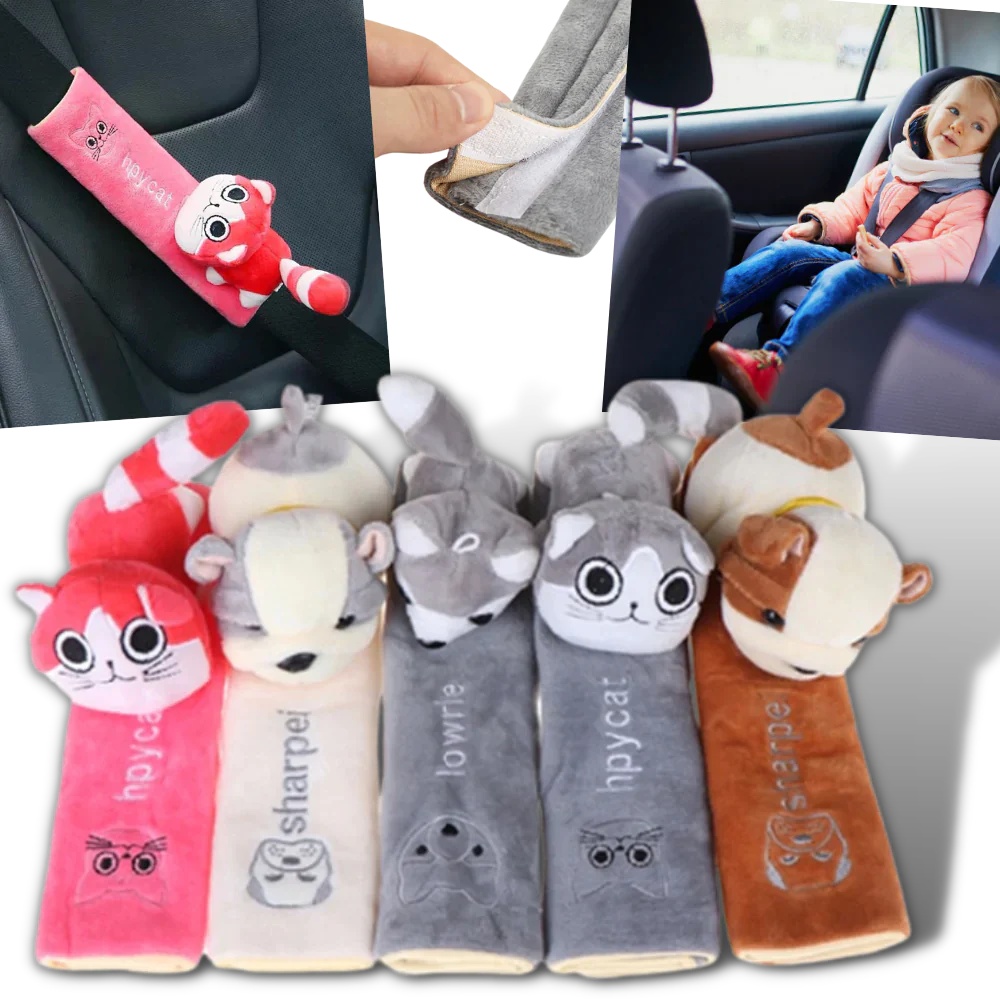
Car Seat Belt Cover
div::after, .ddr-page-wrapper .ddr-page>div::before { content: ""; display: table; clear: both; } .ddr-page-wrapper div, .ddr-page-wrapper h1, .ddr-page-wrapper h2, .ddr-page-wrapper h3, .ddr-page-wrapper h4, .ddr-page-wrapper h5, .ddr-page-wrapper h6, .ddr-page-wrapper p, .ddr-page-wrapper span { line-height: normal; } .big-loader-wrapper { position: relative; height: 150px; width: 100%; display: flex; justify-content: center; align-items: center; background: rgba(212, 211, 211, 0.5); z-index: 1; } .big-loader-wrapper .big-loader { padding-top: 20px; display: block; height: 64px; width: 64px; background-color: rgba(255, 255, 255, 0.1); border-radius: 50%; border-width: 3px; border-style: solid; border-color: rgb(1, 154, 149) rgb(226, 118, 37); animation: 1s ease 0s infinite normal none running spin; } .ddr-page-row, .ddr-page-section-wrapper .ddr-page-section { position: relative; box-sizing: border-box; } .ddr-page-row { display: flex; width: 100%; } .ddr-page-row__wrap { flex-wrap: wrap; } .ddr-page-rowwrap .ddr-page-columnwrap { width: 100% !important; } .ddr-page-row__wrap-reverse { flex-wrap: wrap-reverse; } .ddr-page-rowwrap-reverse .ddr-page-columnwrap-reverse { width: 100% !important; } .ddr-page-column { display: flex; flex-wrap: wrap; box-sizing: border-box; position: relative; align-content: flex-start; } .ddr-page-widget { width: 100%; position: relative; overflow: hidden; } .dashed-border { border: 1px dashed rgb(135, 135, 135); } .headline-edit-wrapper { cursor: text; } .ddr-widget__navigation .menu { font-family: inherit; } .ddr-widget__navigation .menu ul { list-style: none; margin: 0px; padding: 0px; display: flex; flex-wrap: wrap; } .ddr-widget__navigation .menu ul li>ul { display: flex; visibility: hidden; position: absolute; flex-direction: column; padding-bottom: 100%; } .ddr-widget__navigation .menu ul li>ul li { width: 100%; position: relative; } @media (min-width: 40em) { .ddr-widget__navigation .menu ul li>ul li>ul { top: 0px; position: absolute !important; left: 100% !important; } } .ddr-widget__navigation .menu ul li:hover>ul { visibility: visible; position: relative; left: 0px; } .ddr-widget__navigation .menu .sub-menu li>a { color: inherit; } .ddr-widget__navigation .menu .sub-menu>a::after { content: "+"; padding-left: 5px; } .ddr-page-widget__navigation { overflow: visible !important; } .ddr-page-widget__navigation .ddr-widget { overflow: visible; } .ddr-page-widget__navigation .ddr-widget .menu>ul>li, .ddr-page-widget__navigation .menu>ul>li { position: relative; } .ddr-page-widget__navigation .menu li ul { width: 100%; z-index: 99; padding-bottom: 0px; position: absolute !important; } .navigation-widget-modal-settings { background: rgb(39, 44, 51); width: 800px !important; height: 600px !important; } .navigation-widget-modal-settings .modal__header { background: rgb(48, 51, 56); } .navigation-widget-modal-settings .modal__content { padding: 30px; } .navigation-widget-modal-settings .modal__footer { display: flex; align-items: flex-end; } .navigation-widget-modal-settings .modal__footer>div { width: 100%; } .navigation-widget-modal-settings .modal__footer button { margin: 0px; } .widget-settings-wrapper { display: inline-flex; color: rgb(244, 244, 244); font-family: "Open Sans", sans-serif; } .widget-menu-settings { text-align: left; color: rgb(255, 255, 255); padding: 0px; } .widget-settings-navigation { width: 360px; height: 400px; display: block; background: rgb(39, 44, 51); } .widget-settings-navigation>button { margin-top: 0px; background-color: rgb(16, 126, 142); color: rgb(255, 255, 255); text-transform: uppercase; } .widget-settings-navigation>button:hover { background-color: rgb(31, 140, 155); } .widget-settings-navigation-edit { padding: 0px; width: 370px; margin-left: 10px; box-sizing: border-box; background: rgb(39, 44, 51); max-height: 440px; overflow: auto; } .widget-settings-navigation-edit .widget-menu-settings { font-family: "Open Sans", sans-serif; text-indent: 15px; padding: 0px; } .navigation-bar-items::-webkit-scrollbar, .widget-settings-navigation-edit::-webkit-scrollbar { width: 7px; } .navigation-bar-items::-webkit-scrollbar-track, .widget-settings-navigation-edit::-webkit-scrollbar-track { box-shadow: rgb(0, 0, 0) 0px 0px 6px inset; } .navigation-bar-items::-webkit-scrollbar-thumb, .widget-settings-navigation-edit::-webkit-scrollbar-thumb { background-color: rgb(81, 89, 103); outline: rgb(81, 89, 103) solid 1px; } .accordion { position: relative; background: rgb(48, 51, 56); color: rgb(109, 111, 113); cursor: pointer; padding: 18px; width: 90%; border-bottom: 1px solid rgb(39, 44, 51); text-align: left; outline: none; font-size: 15px; transition: all 0.4s ease 0s; display: inline-flex; justify-content: space-between; } .accordion .nav-item-options-trigger { background: none; outline: none; border: none; cursor: pointer; } .accordion .nav-item-options-trigger i { font-size: 16px; } .accordion .nav-item-options-menu { position: absolute; right: 40px; top: 27px; z-index: 1; border: 1px solid; } .accordion .nav-item-options-menu button { display: block; background: rgb(255, 255, 255); outline: none; border: none; width: 100%; text-align: left; padding: 8px 10px; cursor: pointer; transition: all 0.4s ease 0s; font-size: 16px; } .accordion .nav-item-options-menu button i { color: rgb(0, 0, 0); margin-right: 5px; transition: all 0.4s ease 0s; } .accordion .nav-item-options-menu button:hover { background: rgb(39, 44, 51); color: rgb(255, 255, 255); } .accordion .nav-item-options-menu button:hover i { color: rgb(255, 255, 255); } .navigation-bar-items { width: 100%; height: 400px; overflow-y: auto; } .accordion:hover, .active { background-color: rgb(255, 255, 255); } .nav-item-title { color: rgb(255, 255, 255); display: flex; } .nav-item-options { display: flex; } .nav-item-options i { color: rgb(255, 255, 255); } @keyframes disableClick { 100% { pointer-events: all; } } .section-slider .ddr-page-section-widget-drop-suggestion-wrapper { padding-bottom: 7px; } .ddr-page-widget__sections-slider .toolbox-controls { justify-content: flex-start !important; } .slide-options-wrapper { border-bottom: 1px solid rgb(226, 118, 37); } .slide-options-wrapper .rc-collapse-content-active { background-color: rgb(23, 23, 23); } .slide-options-wrapper .rc-collapse-content-active .section-slider-delete-icon.slide-delete-icon { background: rgb(239, 83, 80); color: rgb(255, 255, 255); align-items: center; border-radius: 3px; } .slide-options-wrapper .rc-collapse-content-active .section-slider-delete-icon.slide-delete-icon i { color: rgb(255, 255, 255) !important; } .slide-options-wrapper .rc-collapse-content-active .switch-wrapper .switch { margin-left: -10px; } .slide-options-wrapper:last-child { margin-bottom: 24px; } .ddr-widget-toolbox--section-slider .toolbox-controls .ddr-widget-toolbox__sub-tool--drag, .ddr-widget-toolbox--section-slider .toolbox-controls .ddr-widget-toolbox__sub-tool--duplicate, .ddr-widget-toolbox--section-slider .toolbox-controls .ddr-widget-toolbox__tool--drag, .ddr-widget-toolbox--section-slider .toolbox-controls .ddr-widget-toolbox__tool--duplicate, .ddr-widget-toolbox--section-slider .toolbox-controls .ddr-widget-toolbox__tool--move, .ddr-widget-toolbox--section-slider .toolbox-controls .ddr-widget-toolbox__tool--settings { background-color: rgb(226, 118, 37); } .ddr-widget-toolbox--section-slider .toolbox-controls .ddr-widget-toolbox__tool--delete { background-color: rgb(72, 72, 72); } .ddr-widget-toolbox--section-slider .toolbox-controls .ddr-widget-toolboxtool.ddr-widget-toolboxtool--delete:hover { background-color: rgb(58, 65, 74); } .ddr-widget-toolbox--section-slider .toolbox-controls .ddr-widget-toolbox__tool:hover { background-color: rgb(239, 56, 27); } .ddr-page-widget-overlay-wrapper:hover .ddr-widget-toolbox--section-slider { border: 2px solid rgb(226, 118, 37) !important; } .ddr-widget-toolbox--active.ddr-widget-toolbox--section-slider { border: 2px solid rgb(226, 118, 37); } .ddr-widget { background-color: transparent; background-image: none; inset: auto; height: auto; width: auto; max-height: none; max-width: none; min-height: 0px; min-width: 0px; padding: 0px; margin: 0px; overflow: hidden; } .ddr-widget__rich-text { position: relative; cursor: auto; overflow-wrap: break-word; overflow: hidden; } .ddr-widget__image { position: relative; max-width: 100%; height: auto; margin: auto; display: flex; } .ddr-widget__image a, .ddr-widget__image img { overflow: hidden; width: 100%; max-width: 100%; max-height: 100%; } .ddr-widget__image a, .ddr-widget__image a:active, .ddr-widget__image a:focus, .ddr-widget__image a:hover, .ddr-widget__image a:link, .ddr-widget__image a:visited { display: inline-block; vertical-align: middle; color: inherit; text-decoration: none; border: none; box-shadow: none; } @media (min-width: 1281px) { .ddr-page-row__wrap--max { flex-wrap: wrap; } .ddr-page-rowwrap--max .ddr-page-columnwrap--max { width: 100% !important; } .ddr-page-row__wrap-reverse--max { flex-wrap: wrap-reverse; } .ddr-page-rowwrap-reverse--max .ddr-page-columnwrap-reverse--max { width: 100% !important; } .ddr-page-column__hide--max, .ddr-page-widget__hide--max { display: none; } } @media (max-width: 1280px) and (min-width: 1025px) { .ddr-page-row__wrap--1280 { flex-wrap: wrap; } .ddr-page-rowwrap--1280 .ddr-page-columnwrap--1280 { width: 100% !important; } .ddr-page-row__wrap-reverse--1280 { flex-wrap: wrap-reverse; } .ddr-page-rowwrap-reverse--1280 .ddr-page-columnwrap-reverse--1280 { width: 100% !important; } .ddr-page-column__hide--1280, .ddr-page-widget__hide--1280 { display: none; } } @media (max-width: 1024px) and (min-width: 769px) { .ddr-page-row__wrap--1024 { flex-wrap: wrap; } .ddr-page-rowwrap--1024 .ddr-page-columnwrap--1024 { width: 100% !important; } .ddr-page-row__wrap-reverse--1024 { flex-wrap: wrap-reverse; } .ddr-page-rowwrap-reverse--1024 .ddr-page-columnwrap-reverse--1024 { width: 100% !important; } .ddr-page-column__hide--1024, .ddr-page-widget__hide--1024 { display: none; } } @media (max-width: 768px) and (min-width: 481px) { .ddr-page-row__wrap--768 { flex-wrap: wrap; } .ddr-page-rowwrap--768 .ddr-page-columnwrap--768 { width: 100% !important; } .ddr-page-row__wrap-reverse--768 { flex-wrap: wrap-reverse; } .ddr-page-rowwrap-reverse--768 .ddr-page-columnwrap-reverse--768 { width: 100% !important; } .ddr-page-column__hide--768, .ddr-page-widget__hide--768 { display: none; } } @media (max-width: 480px) and (min-width: 321px) { .ddr-page-row__wrap--480 { flex-wrap: wrap; } .ddr-page-rowwrap--480 .ddr-page-columnwrap--480 { width: 100% !important; } .ddr-page-row__wrap-reverse--480 { flex-wrap: wrap-reverse; } .ddr-page-rowwrap-reverse--480 .ddr-page-columnwrap-reverse--480 { width: 100% !important; } .ddr-page-column__hide--480, .ddr-page-widget__hide--480 { display: none; } } @media (max-width: 320px) and (min-width: 0px) { .ddr-page-row__wrap--320 { flex-wrap: wrap; } .ddr-page-rowwrap--320 .ddr-page-columnwrap--320 { width: 100% !important; } .ddr-page-row__wrap-reverse--320 { flex-wrap: wrap-reverse; } .ddr-page-rowwrap-reverse--320 .ddr-page-columnwrap-reverse--320 { width: 100% !important; } .ddr-page-column__hide--320, .ddr-page-widget__hide--320 { display: none; } } #ddr-rich-text-000 * { line-height: 1.6; } [data-ddr-page-widget-additional-css-id="34805d82cd"] { font-family: 'Roboto', sans-serif; } #ddr-rich-text-001 * { line-height: 1.6; } undefined[data-ddr-page-widget-additional-css-id="34805d82cd"] { font-family: 'Roboto', sans-serif; } #ddr-rich-text-1000 * { line-height: 1.6; } undefined[data-ddr-page-widget-additional-css-id="34805d82cd"] { font-family: 'Roboto', sans-serif; } #ddr-rich-text-1001 * { line-height: 1.6; } #ddr-rich-text-2000 * { line-height: 1.6; } undefined[data-ddr-page-widget-additional-css-id="34805d82cd"] { font-family: 'Roboto', sans-serif; } #ddr-rich-text-2001 * { line-height: 1.6; } #ddr-rich-text-3000 * { line-height: 1.6; } undefined[data-ddr-page-widget-additional-css-id="34805d82cd"] { font-family: 'Roboto', sans-serif; } #ddr-rich-text-3001 * { line-height: 1.6; } #ddr-rich-text-4000 * { line-height: 1.6; } undefined[data-ddr-page-widget-additional-css-id="34805d82cd"] { font-family: 'Roboto', sans-serif; } #ddr-rich-text-4001 * { line-height: 1.6; } #ddr-rich-text-5000 * { line-height: 1.6; } undefined[data-ddr-page-widget-additional-css-id="34805d82cd"] { font-family: 'Roboto', sans-serif; } #ddr-rich-text-5001 * { line-height: 1.6; } #ddr-rich-text-6000 * { line-height: 1.6; } undefined[data-ddr-page-widget-additional-css-id="34805d82cd"] { font-family: 'Roboto', sans-serif; } #ddr-rich-text-6001 * { line-height: 1.6; } #ddr-rich-text-7000 * { line-height: 1.6; } undefined[data-ddr-page-widget-additional-css-id="34805d82cd"] { font-family: 'Roboto', sans-serif; } #ddr-rich-text-7001 * { line-height: 1.6; } // --> Plush fabric Comfy Velcro strip Cute design Perfect for kids Tired of your seat belt cutting into your neck? This plush car seat belt cover will be perfect for your whole family. Plush Car Seat Belt Cover Car seat belts are designed for safety. As you know, all passengers in a car need to be wearing their seat belts whenever the car is moving. That way, all will be protected in case of accidents. However, seat belts are often a little uncomfortable. Have you ever been tempted to put the seat belt under your arm instead of over your shoulder? You wouldn’t be the first one. Did you know there is a safer way to be comfortable? This car seat belt cover is ideal for your comfort and safety. It fits neatly over your seat belt and will stay in place. The plush fabric will protect your neck and shoulder from the sharp seat belt strap. How convenient! Cute Design This travel car seat belt cover is cute and appealing. Choose between several different designs, such as adorable teddy bears, cats, and puppies! Why not buy several so you have one for each seat belt in your car? Your kids are sure to love these fluffy covers. You’ll also provide extra support for your head, neck, and shoulder. Easy to Install Did you know these cute seat belt covers are easy to install and use? They have a velcro strip running along the back of the cover. Open the cover completely, wrap it around your seat belt, and close the velcro securely for a tight fit. Your plush cover will stay in place over the seat belt, ready to protect you and your little ones. The plush material and protected velcro strap ensure you won’t irritate your skin or damage your clothes with the velcro. Ideal for Children and Toddlers While seat belts can be a little uncomfortable for adults, this can be even more so for kids. Since they’re shorter, seat belts can often cut into their neck. That’s why this seat belt cover is ideal for children. Place a plush cover on each of the seat belts in the back of the car, ready for your kids. These seat belt covers are also perfect for toddlers and infants. You can put a cover over your baby’s car seat belt - they’ll even fit on the double crossed belt in baby and toddler booster seats. Car Safety Belt Covers Why not use these covers to teach your kids about car safety? The plush seat belt cover will be there to remind them they need to wear their seat belt at all times. You’ll also ensure your children’s necks are protected from the sharp seat belt straps. And they’ll be able to sleep better in the car while you’re travelling thanks to the fluffy cushion cover. Technical characteristics : Size: 22.5 x 6.5 cm (8.8 x 2.5 in) Weight: approx. 100 grams Material: soft plush, cotton, velcro Colours: various Included : 1 x plush seat belt cover
Brand: Southwit
Category: Vehicles & Parts > Vehicle Parts & Accessories > Vehicle Safety & Security > Vehicle Safety Equipment > Vehicle Seat Belt Covers